Mathilukal (film)

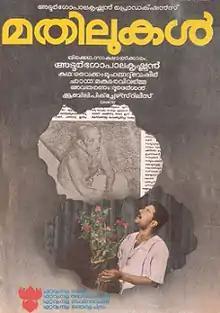
Poster designed by Gayathri Ashokan

Mathilukal is a 1990 Indian Malayalam-language film written, directed, and produced by Adoor Gopalakrishnan based on the autobiographical novel of the same name by Vaikom Muhammad Basheer. The film focuses on the prison life of Vaikom Muhammad Basheer and the love between him and Narayani, a female inmate of the prison, who remains unseen throughout the film. Mammootty plays the role of "Vaikom Muhammad Basheer" while K. P. A. C. Lalitha gives voice to "Narayani". The film was screened at the Venice Film Festival.